Alfonso Diaz

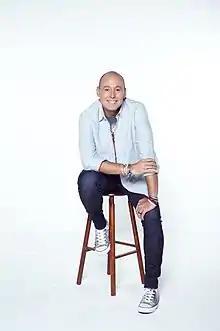

Alfonso Díaz is a Colombian director and host with the international network, Canal Nuestra Tele Internacional. He also serves as the entertainment correspondent for NTN24, the international news station geared to Spanish speaking audiences around the world. His show "Tenemos Que Hablar" reaches more than 20 countries.